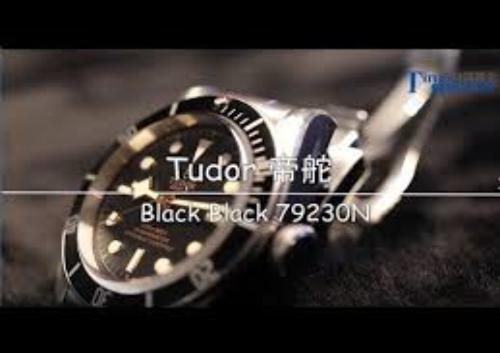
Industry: Clothes